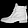
Label: Ankle boot